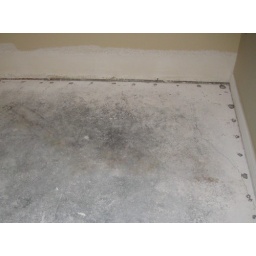
Mildew on cement slab from water intrusion under the floor boards.